Hawker Fury

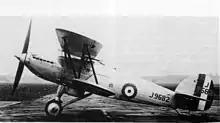
Hawker Hornet (Fury prototype)

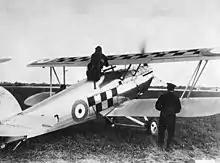
43 Squadron Hawker Fury

A Hawker Fury Mk.I, serial number "K5674", is owned by the Historical Aircraft Collection and based at the Imperial War Museum Duxford in the United Kingdom. This aircraft was delivered to the RAF in 1935 and allocated to 43 Squadron, where it was flown until 1939 by Flying Officer Frederick Rosier, later to be Air Chief Marshal Sir Frederick Rosier. In 1940, it was sent to South Africa where it was flown by 13 Squadron (later 43 Squadron) of the South African Air Force. It was written off after making a forced landing, due to running out of fuel. It was returned to the United Kingdom in 2003 and restored to flying condition, with the civil registration "G-CBZP". It made its first post-restoration flight in July 2012.